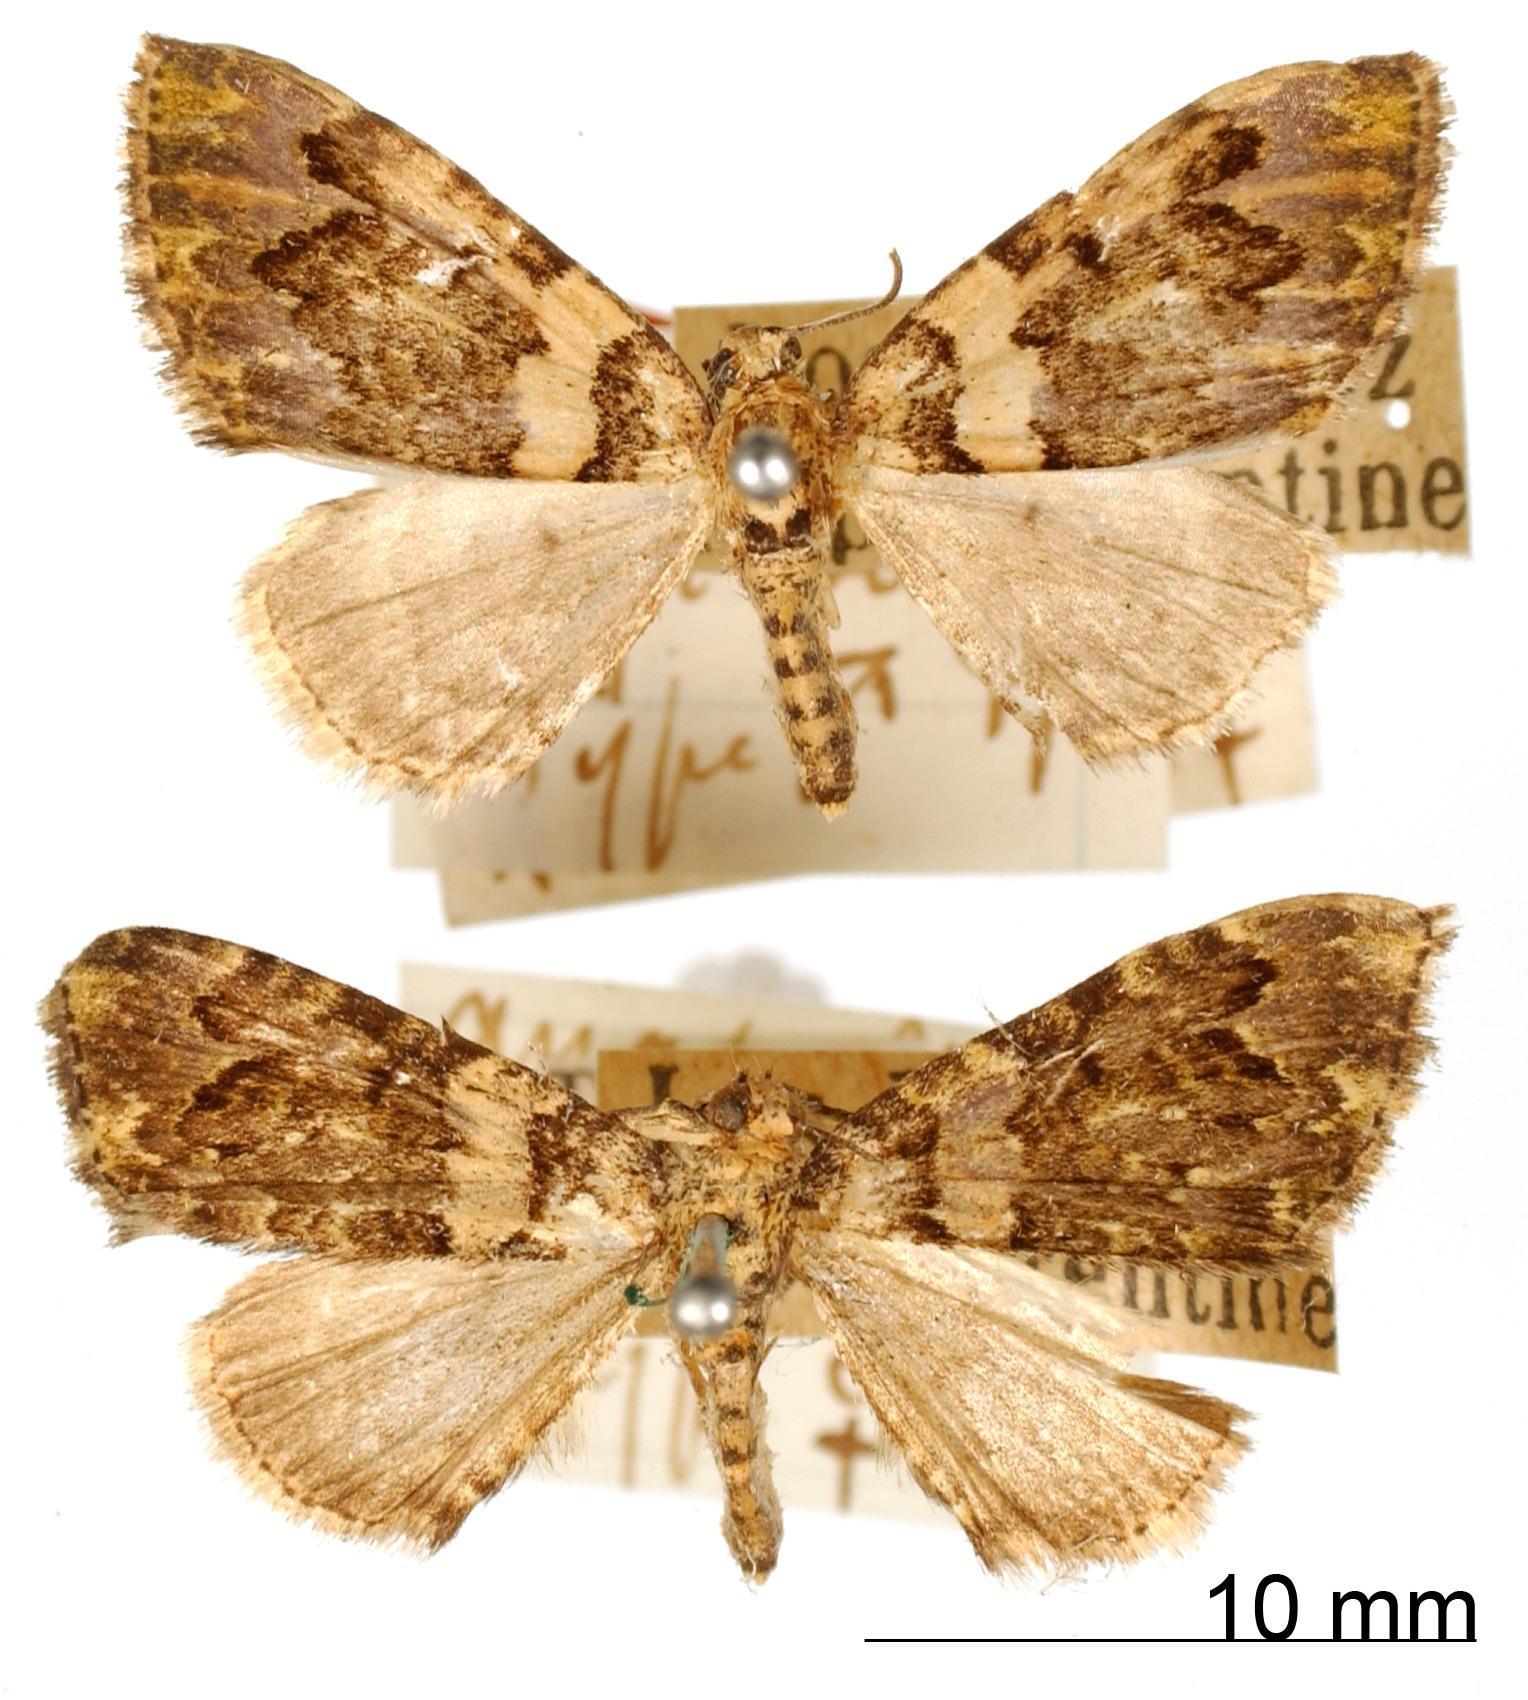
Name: Anapalta ruficoesia
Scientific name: Anapalta ruficoesia Dognin, 1904
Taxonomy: Animalia, Arthropoda, Insecta, Lepidoptera, Geometridae, Larentiinae
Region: [Not Stated]
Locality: [Not Stated], Argentina
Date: [Not Stated]